Frank Lloyd Wright

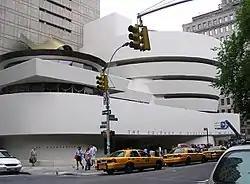
Solomon R. Guggenheim Museum, New York City (1959)

On August 15, 1914, while Wright was working in Chicago, Julian Carlton, a servant, set fire to the living quarters of Taliesin and then murdered seven people with an axe as the fire burned. The dead included Mamah; her two children, John and Martha Cheney; a gardener (David Lindblom); a draftsman (Emil Brodelle); a workman (Thomas Brunker); and another workman's son (Ernest Weston). Two people survived, one of whom, William Weston, helped to put out the fire that almost completely consumed the residential wing of the house. Carlton swallowed hydrochloric acid following the attack in an attempt to kill himself. He was nearly lynched on the spot, but was taken to the Dodgeville jail. Carlton died from starvation seven weeks after the attack.